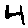
Label: 4